Birkenhead Library

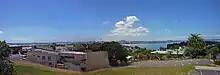
View from Birkenhead Library site. The library building is sited further forward, approximately on the brown patch of mown grass. Proposed levels would have given public access to even more expansive views encompassing the Hauraki Gulf, Sky Tower, and Mt Eden, etc.

The initial focus of the library project was on upgrading the existing building. When the second floor was built on top of the library in the early 1970s, it initially housed the Council Area Office, though it was conceived even then that it would eventually be used as library space. However, investigations in 1999 by engineers revealed that the second-level floor was too weak to support the weight of books without significant strengthening, which would be expensive to undertake. As well, the existing building was showing increasing signs of deterioration, most significantly a leaking ceiling. While it could be repaired, long-term maintenance would negate the short-term cost advantage of doing so. Thus, the option of a completely new building was brought under consideration.